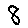
Label: 8